Workprint

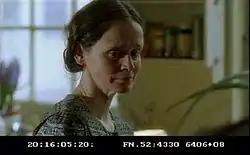
Frame captured from a digital editing workprint. The timecode on the left begins with a userbit designating the lab roll and the code on the right is a Keykode.

A workprint is a rough version of a motion picture or television program, used by the film editors during the editing process. Such copies generally contain original recorded sound that will later be re-dubbed, stock footage as placeholders for missing shots or special effects, and animation tests for in-production animated shots or sequences.